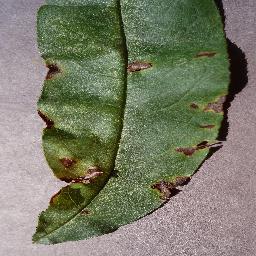
Label: Peach___Bacterial_spot